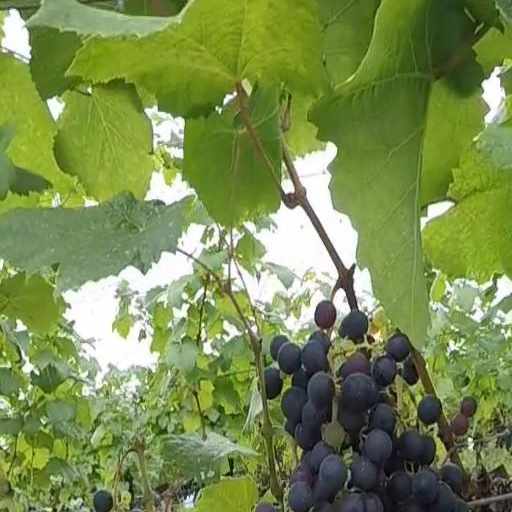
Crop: grape